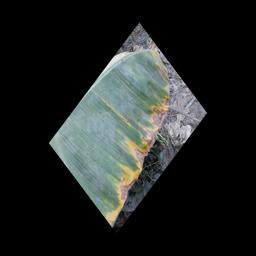
Label: POTASSIUM DEFICIENCY